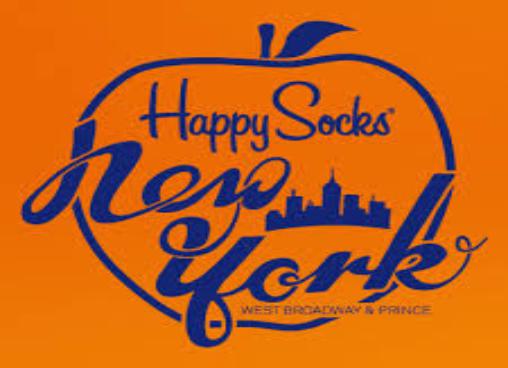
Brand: Happy Socks
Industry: Clothes